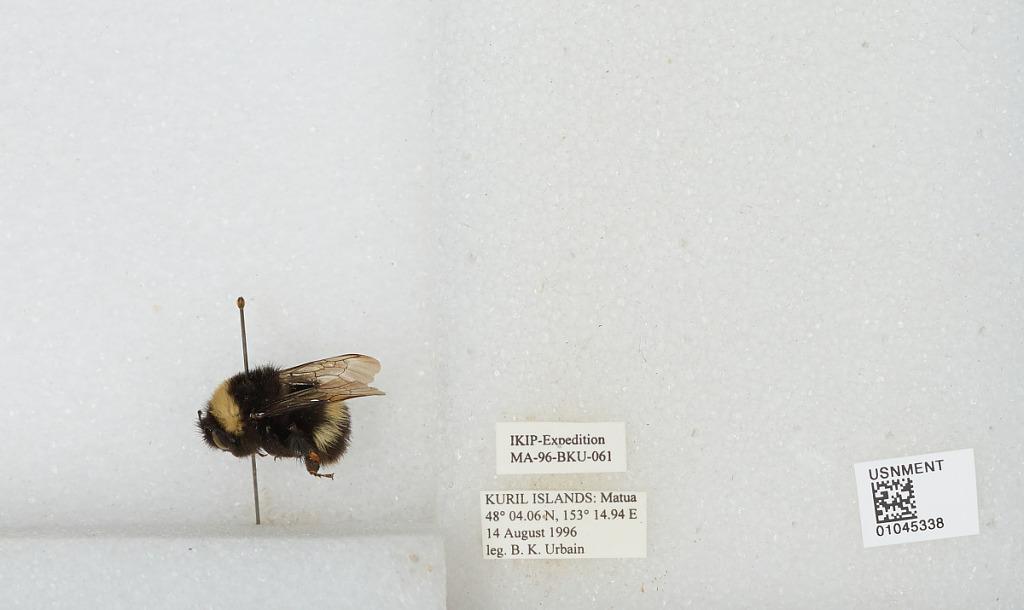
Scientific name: Bombus sp.
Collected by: B. Urbain
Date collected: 1996-8-14
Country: Russia
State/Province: Sakhalin
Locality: Matua, Kuril Islands
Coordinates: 48.0678, 153.249